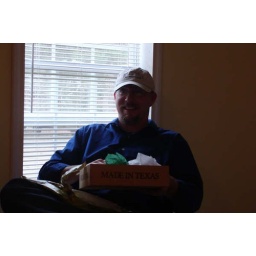
Rob and his new Seattle hat and his box o stuff made in Texas